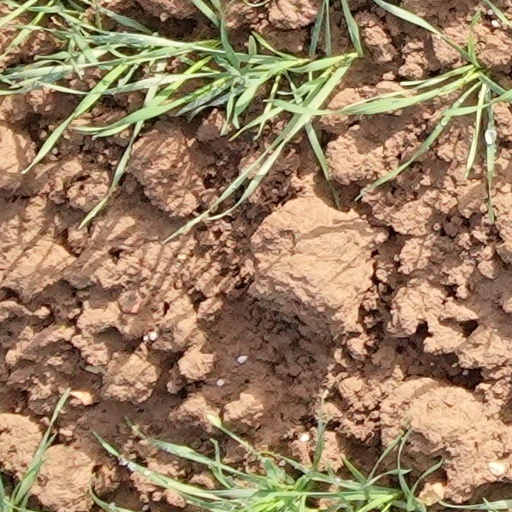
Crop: wheat